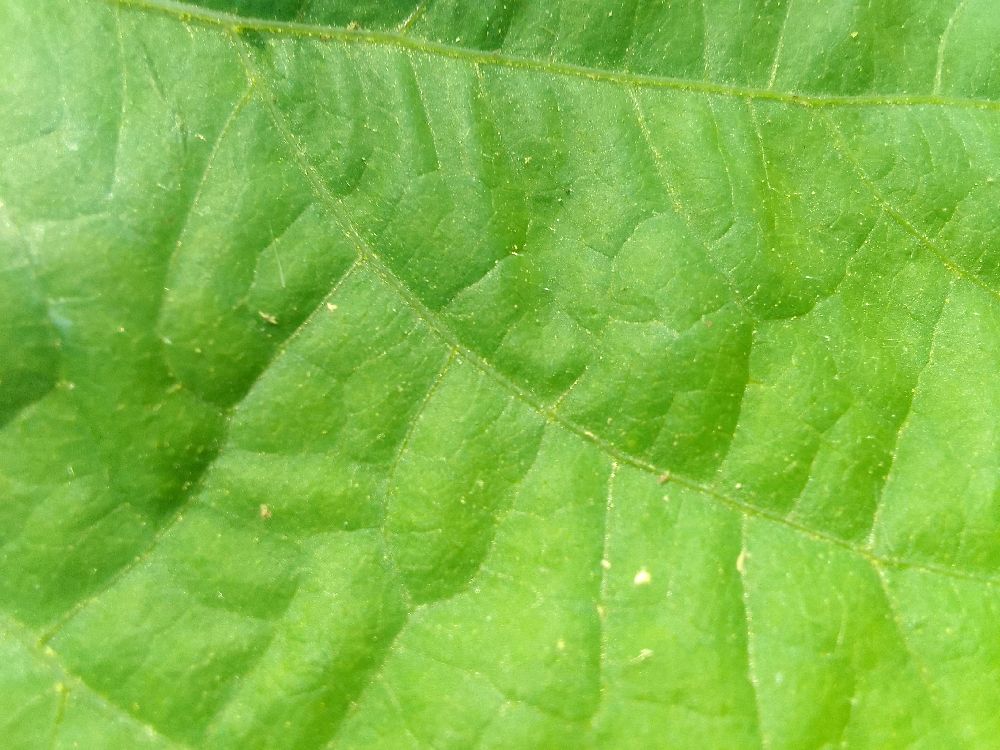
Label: healthy